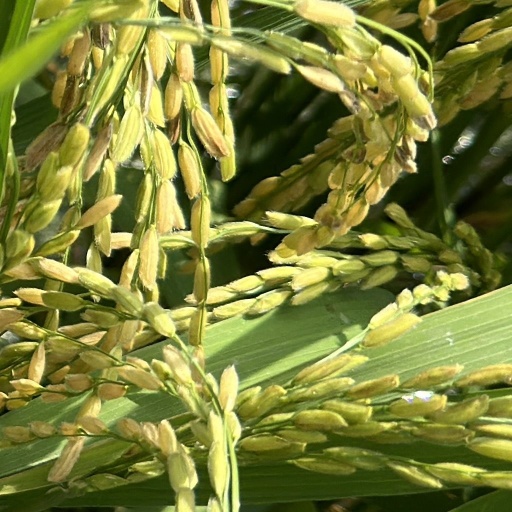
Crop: rice